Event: Nepal Earthquake
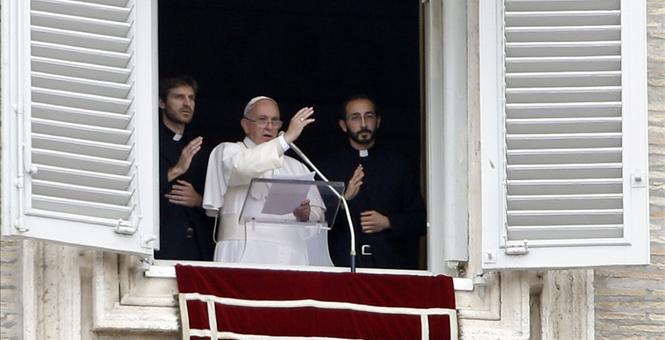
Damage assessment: no_damage